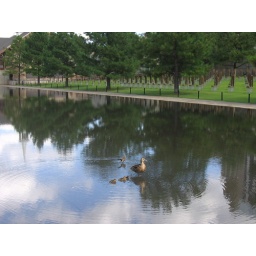
The three ducks creating small ripples in water and time.